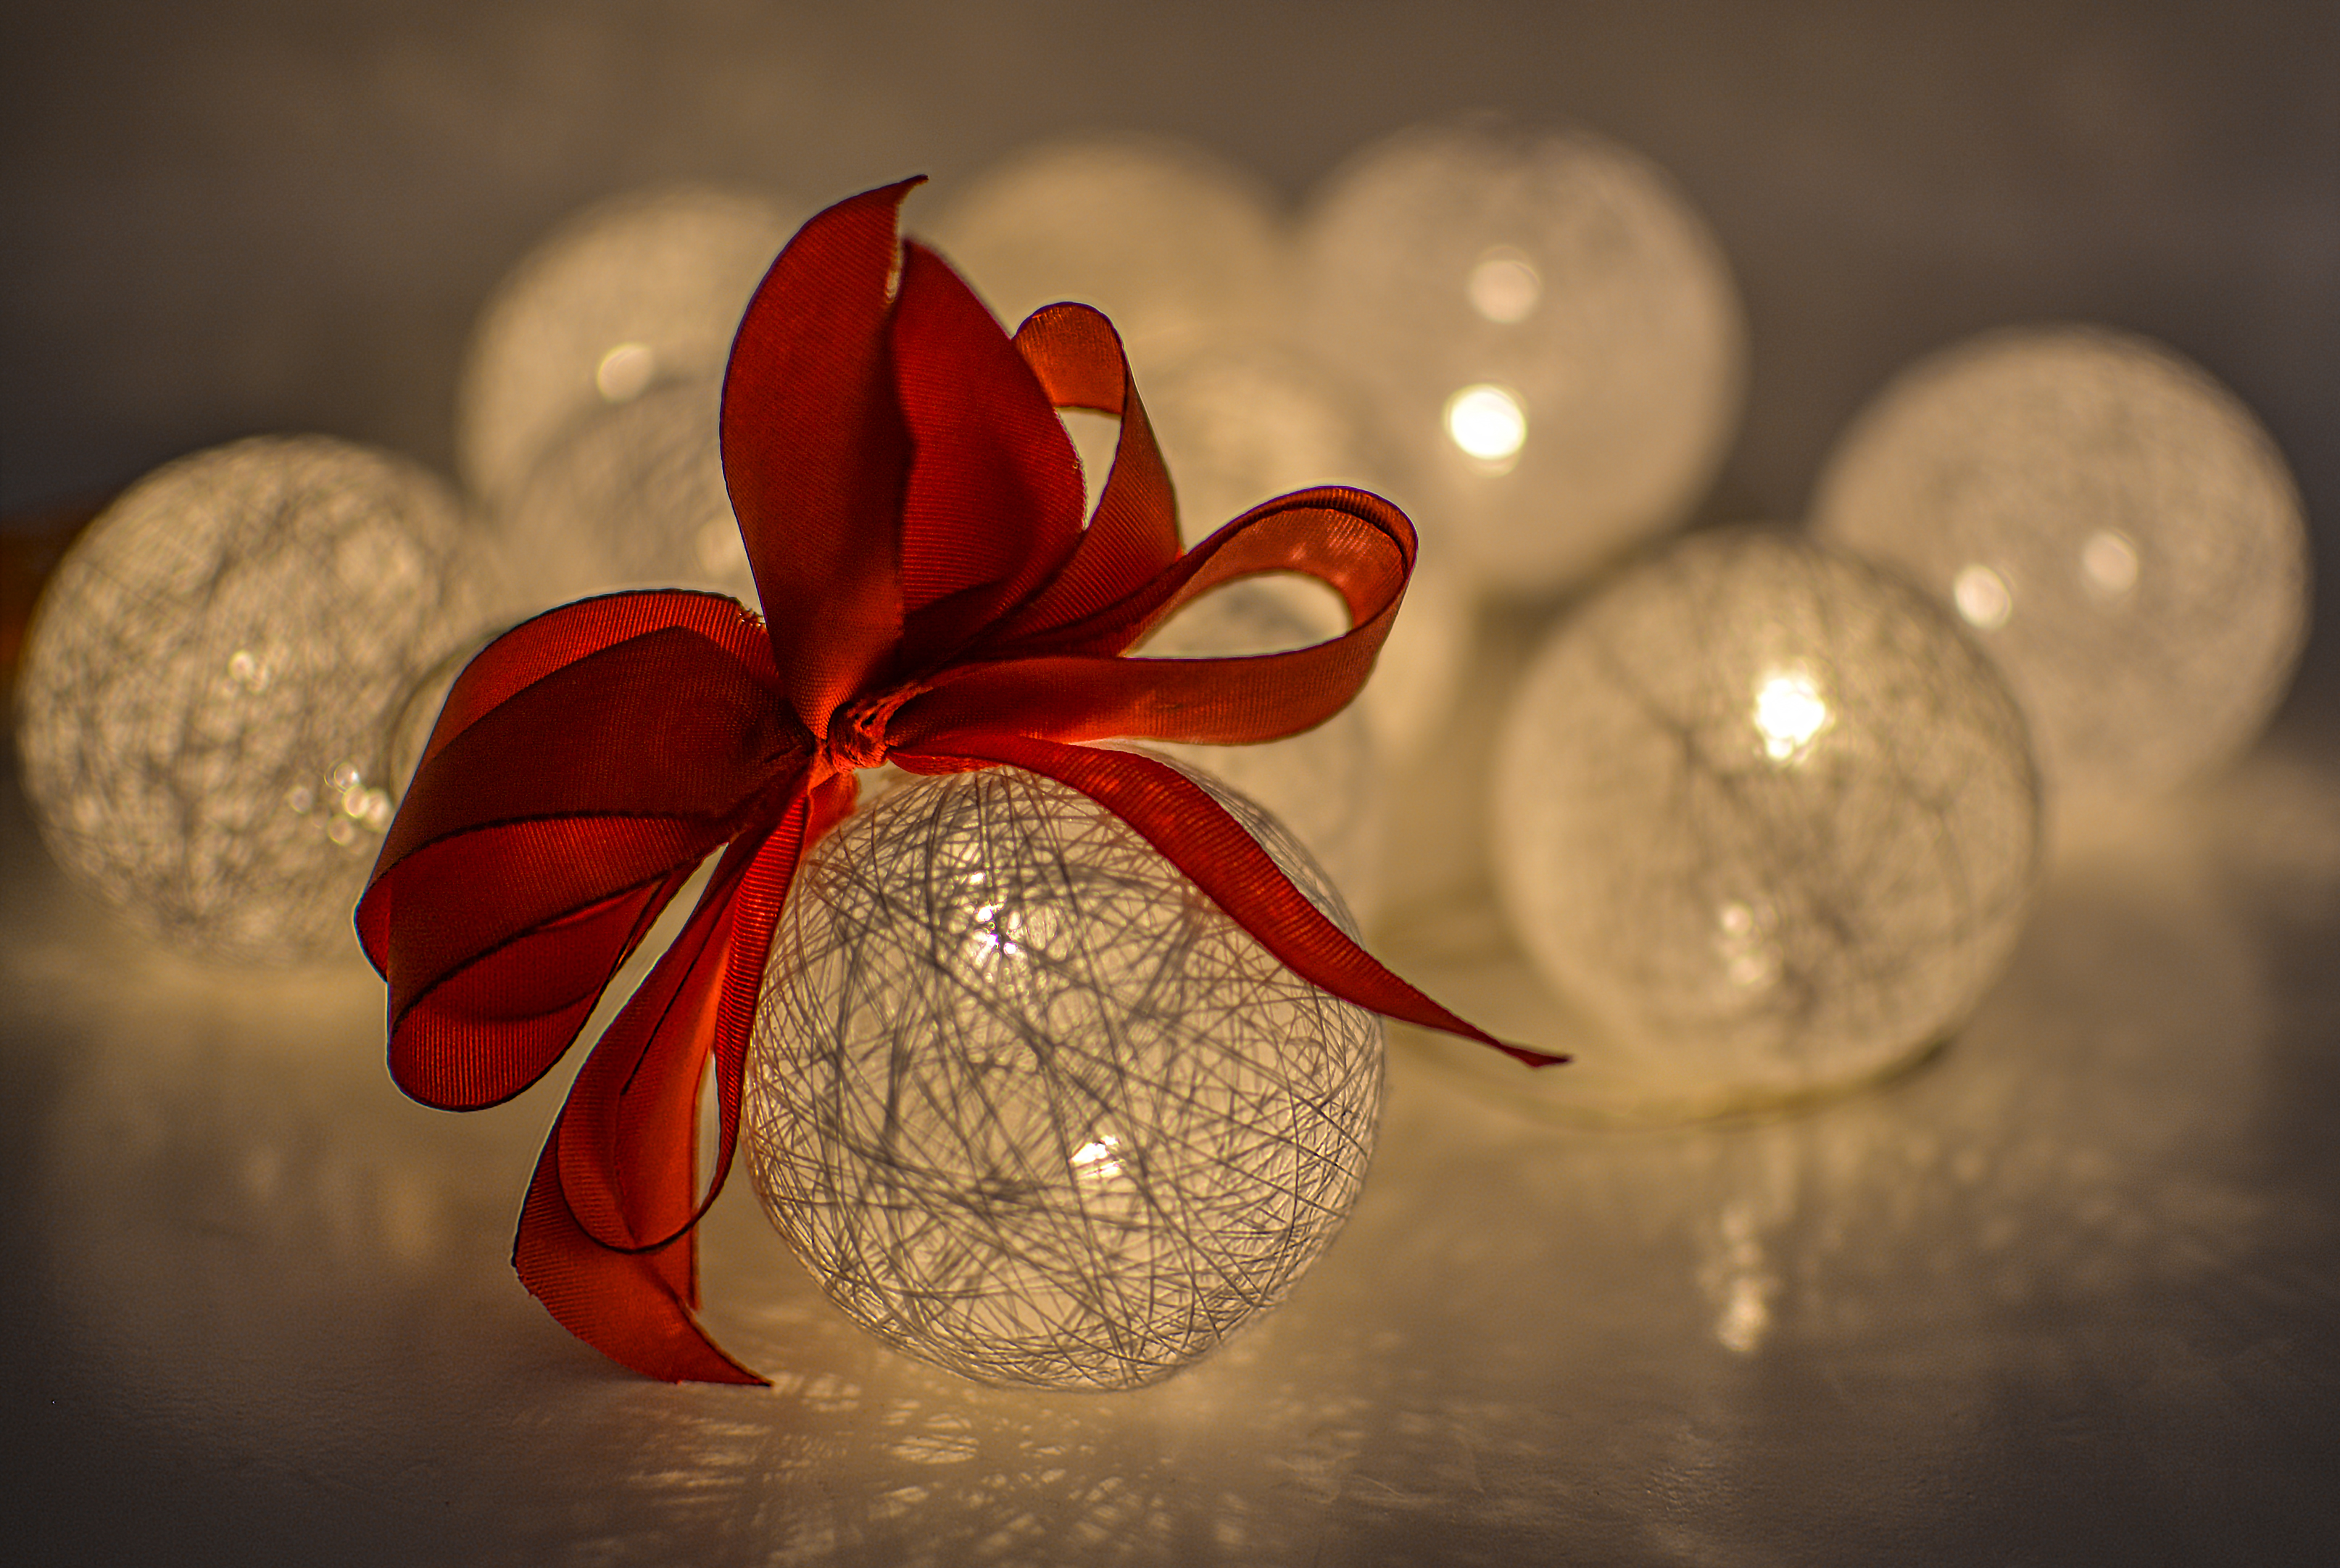
christmas, ball, bauble, decoration, celebration, ornament, christmas ball, christmas balls, white, shiny, decorative, bow, dark, atmosphere, red, flower, flora, still life photography, petal, close up, macro photography, computer wallpaper